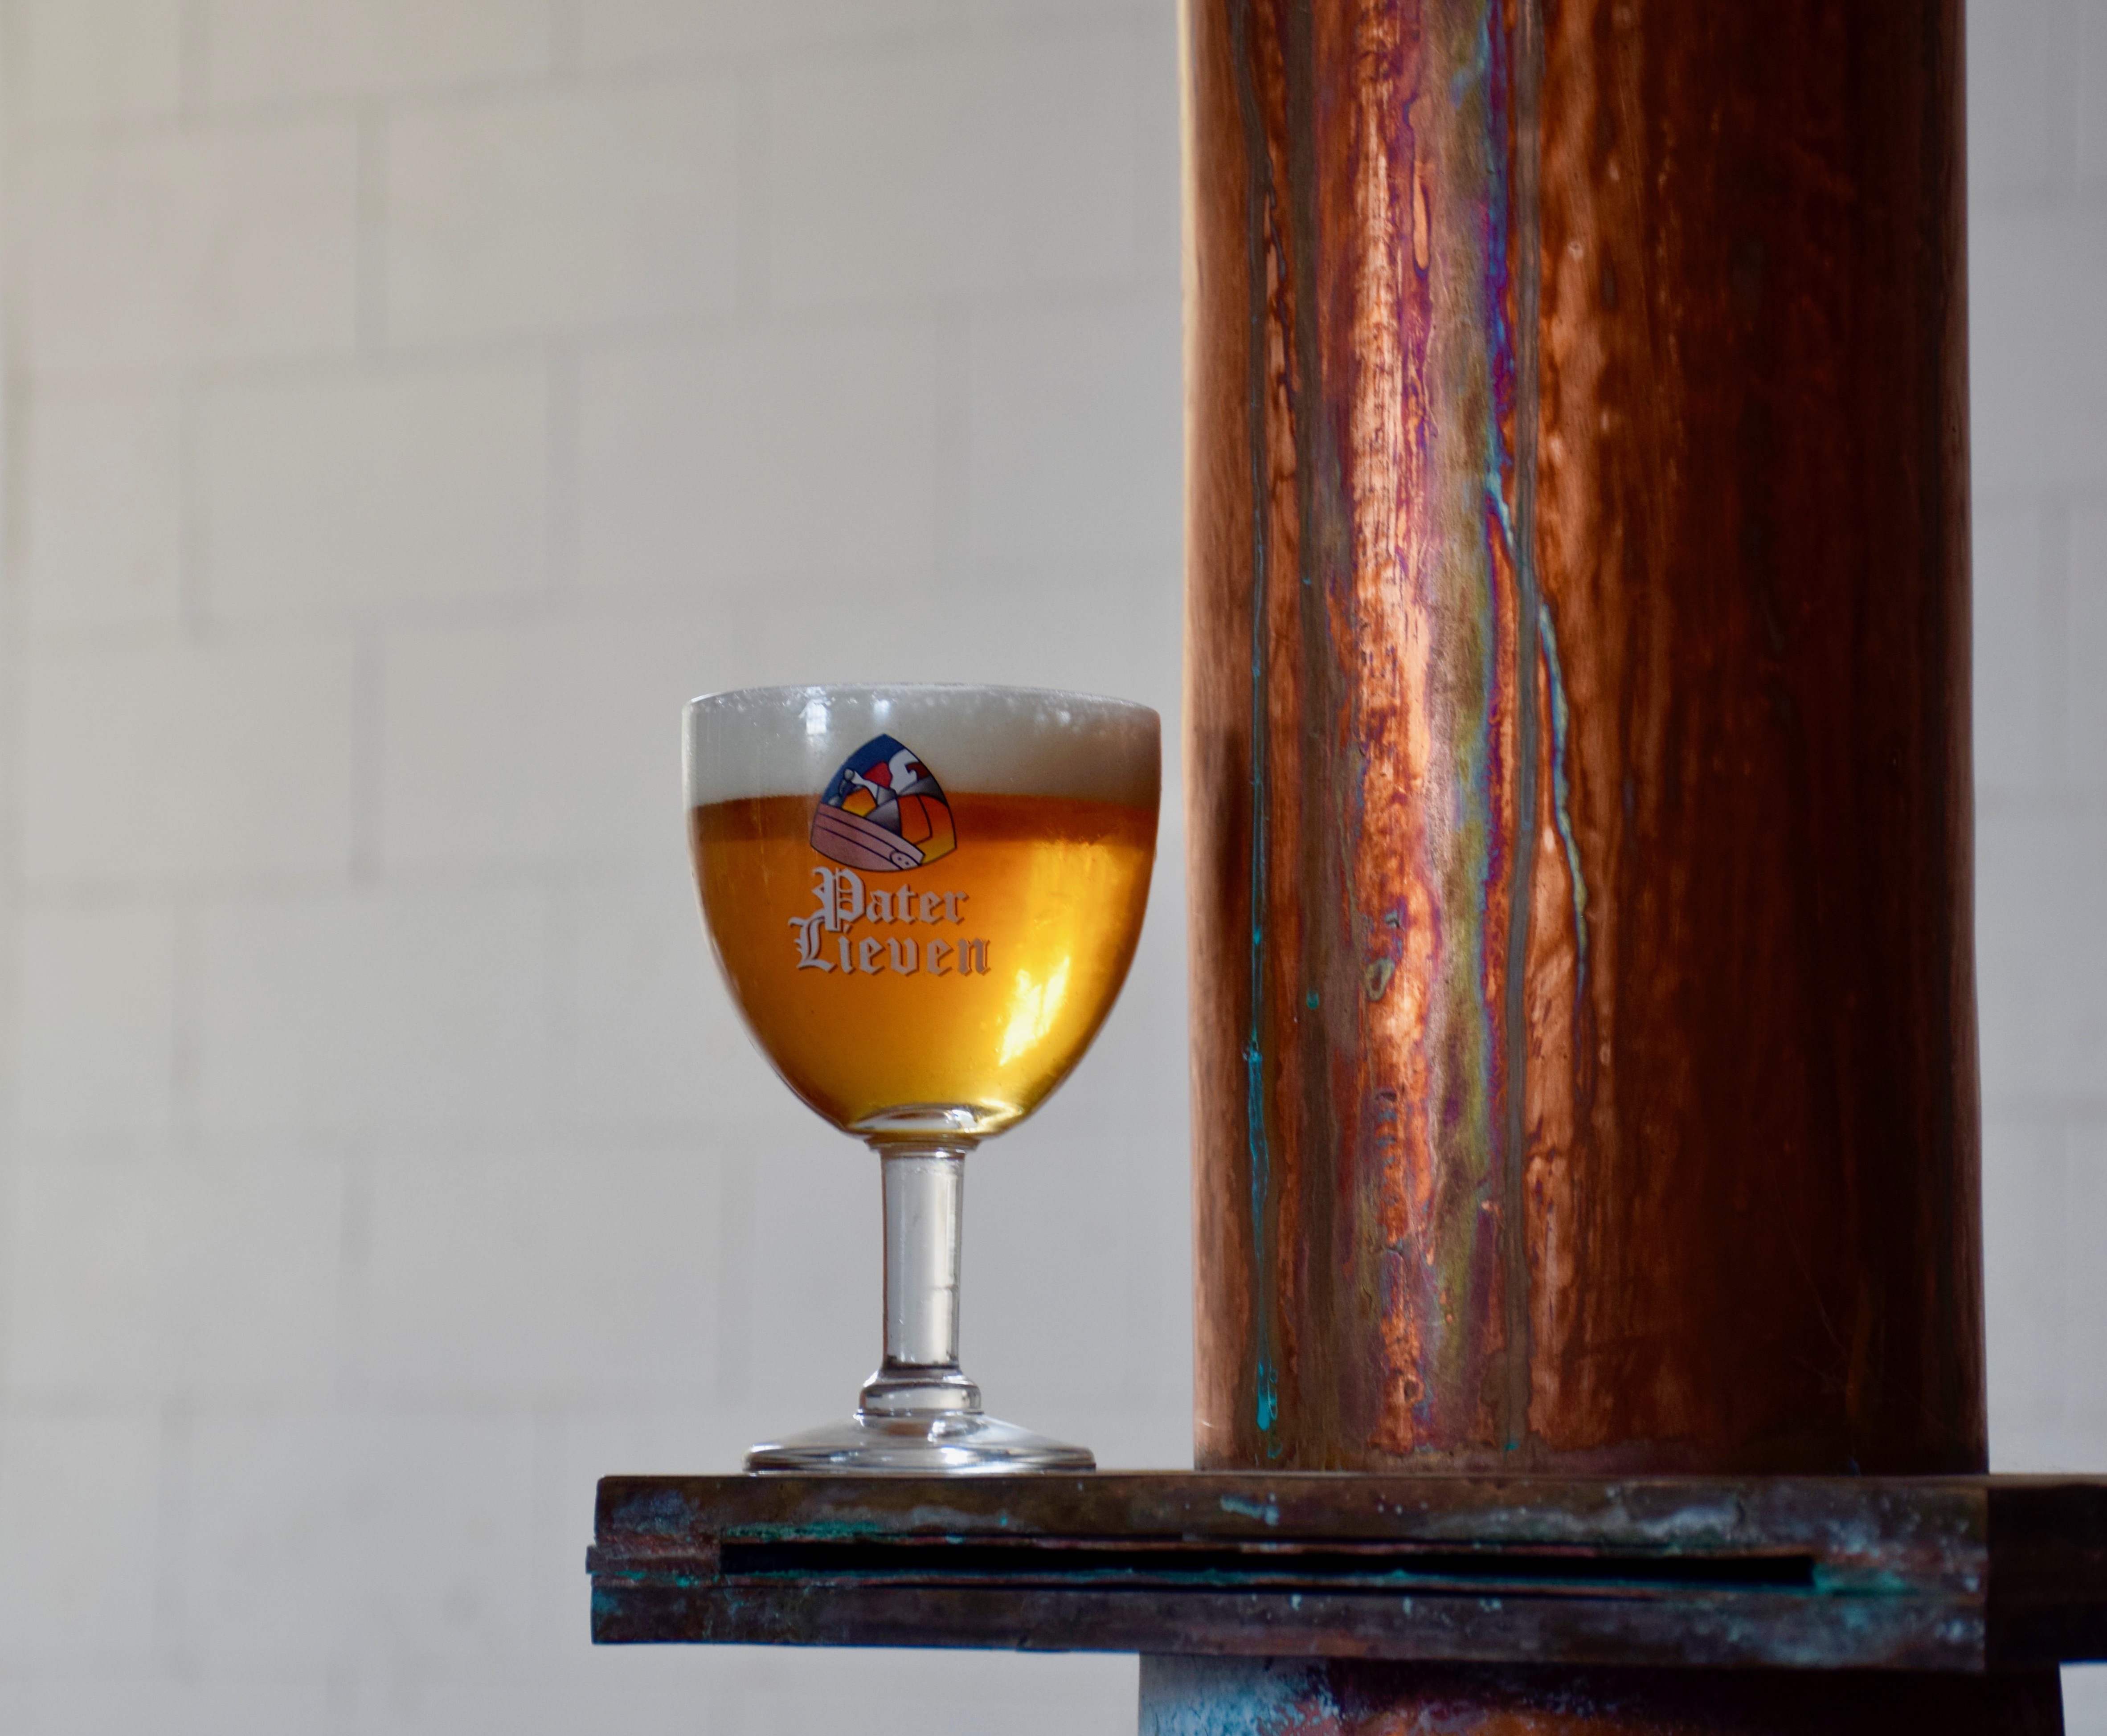
glass, drink, beer, whisky, liqueur, alcoholic beverage, man made object, distilled beverage